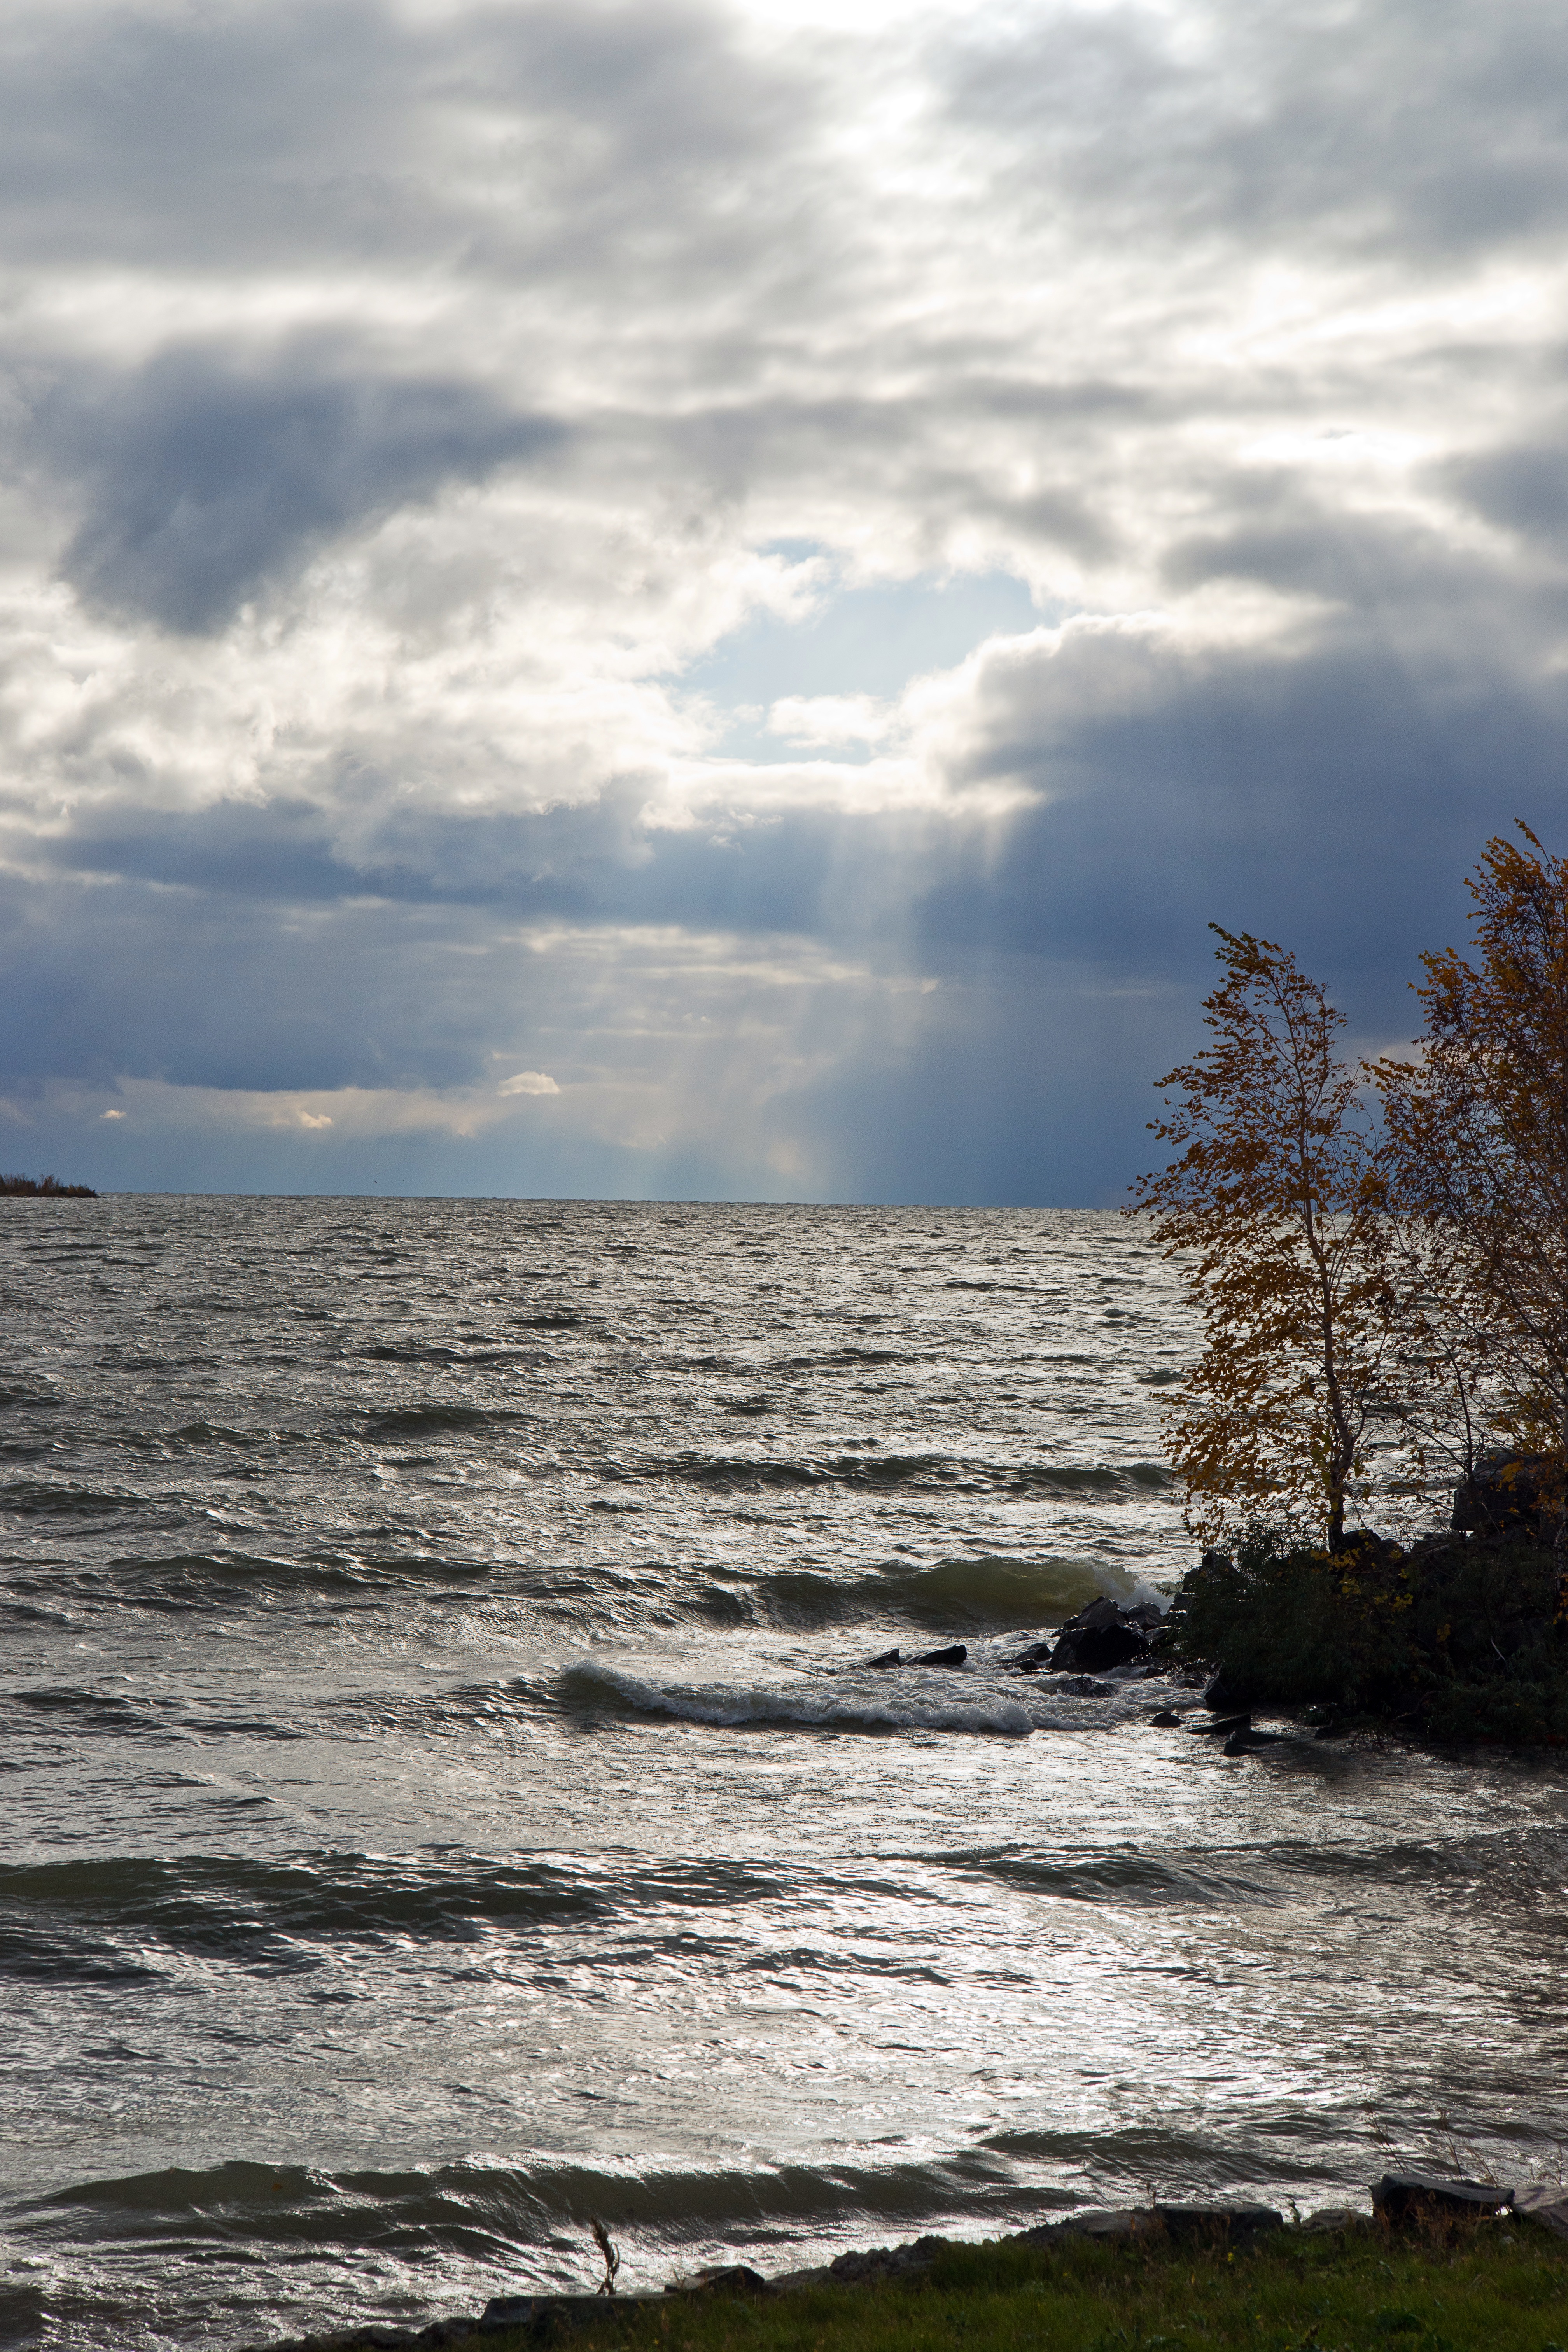
beach, landscape, sea, coast, water, nature, rock, ocean, horizon, mountain, snow, cloud, sky, sunset, sunlight, morning, shore, wave, lake, river, ripple, reflection, autumn, body of water, trees, clouds, loch, the glare, landform, the sun's rays, the siberian lake, meteorological phenomenon